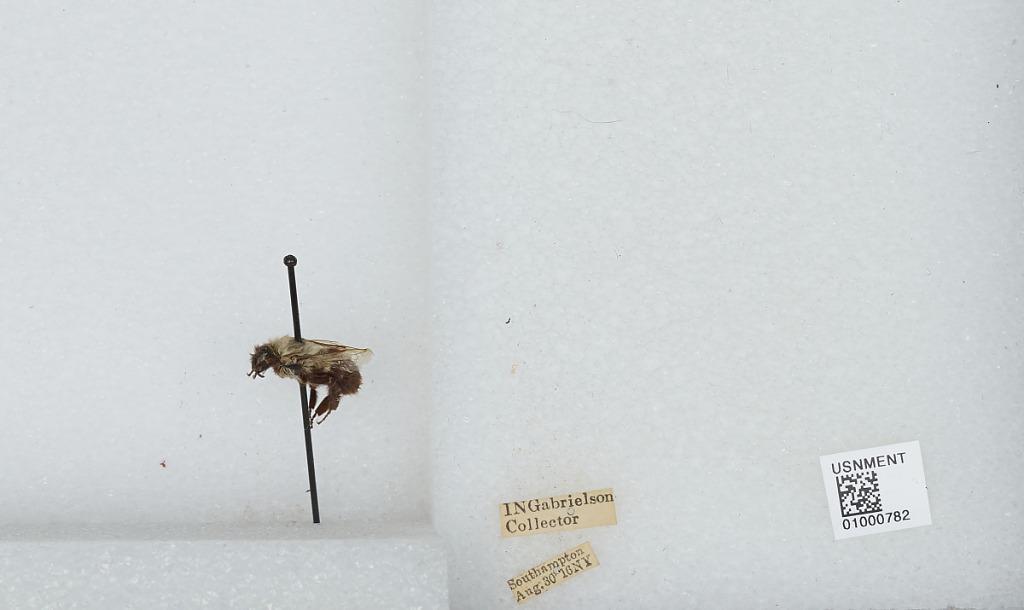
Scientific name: Bombus (Pyrobombus) impatiens Cresson
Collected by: I. Gabrielson
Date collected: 1916-8-30
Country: United States
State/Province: New York
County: Suffolk
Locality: Southampton
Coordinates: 40.8843, -72.3895